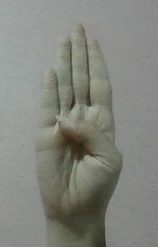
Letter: kaaf